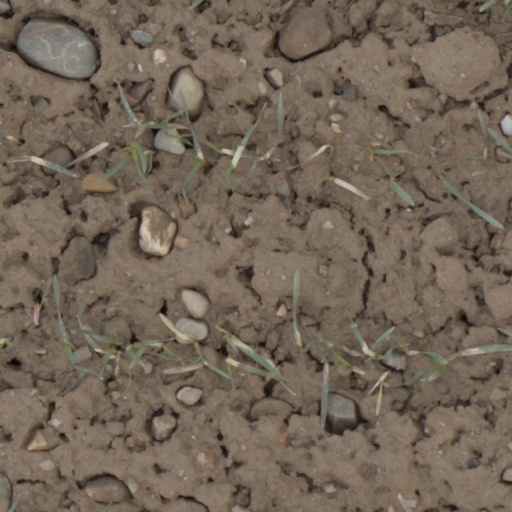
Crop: wheat